An Anglo-American Alliance

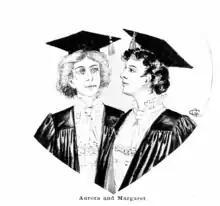
Aurora and Margaret, the novel's heroines, as illustrated by the author.

The novel is set in the future of 1960 and depicts a world that is geopolitically broadly similar to that of 1906, with the US and the UK as the world's major colonial powers. Casparian stated in the preface that the purpose of the book was to show the desirability of a world government, to which he saw the establishment of an Anglo-American federation as a first step. There are limited technological advances, such as prenatal sex discernment, suspended animation and a cure for laziness (which benefits the "negroes of the Southern States", according to the novel). Telescopes have shown intelligent life on other planets, which is described in interludes unconnected to the rest of the novel.